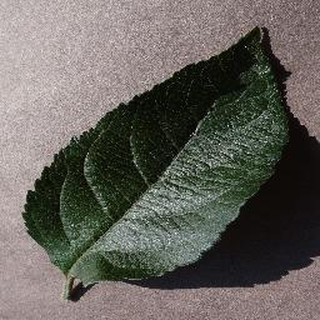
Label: healthy_apple